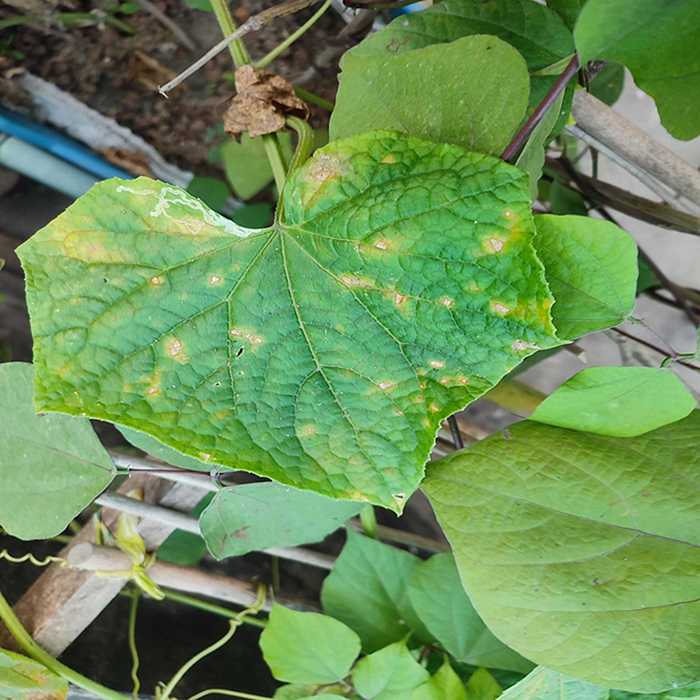
Plant: Cucumber
Label: Downy mildew